Aksharaya

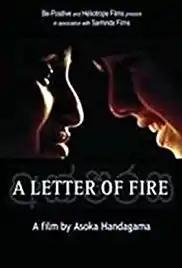

Aksharaya ("A Letter of Fire") is a 2005 French-Sri Lankan adult drama film directed by Asoka Handagama.